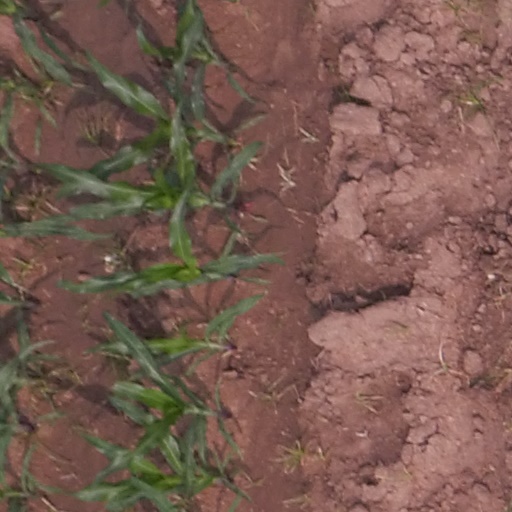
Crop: maize; corn